Sports injury

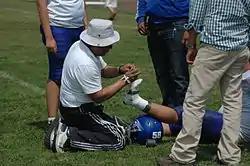
Player getting ankle taped at an American football game in Mexico.

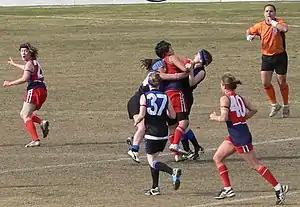
Tackles like this one in women's Australian rules football can cause injuries.

Sports injuries occur during participation in sports or exercise in general. Globally, around 40% of individuals engage in some form of regular exercise or organized sports, with upwards of 60% of US high school students participating in one or more sports. Sports injuries account for 15 - 20% of annual acute care visits with an incidence of 1.79 - 6.36 injuries per 1,000 hours of participation. Sports injuries can be broken down into the types of injuries, risk factors and prevention and the overall impact that injuries have on athletes.